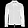
Label: Coat